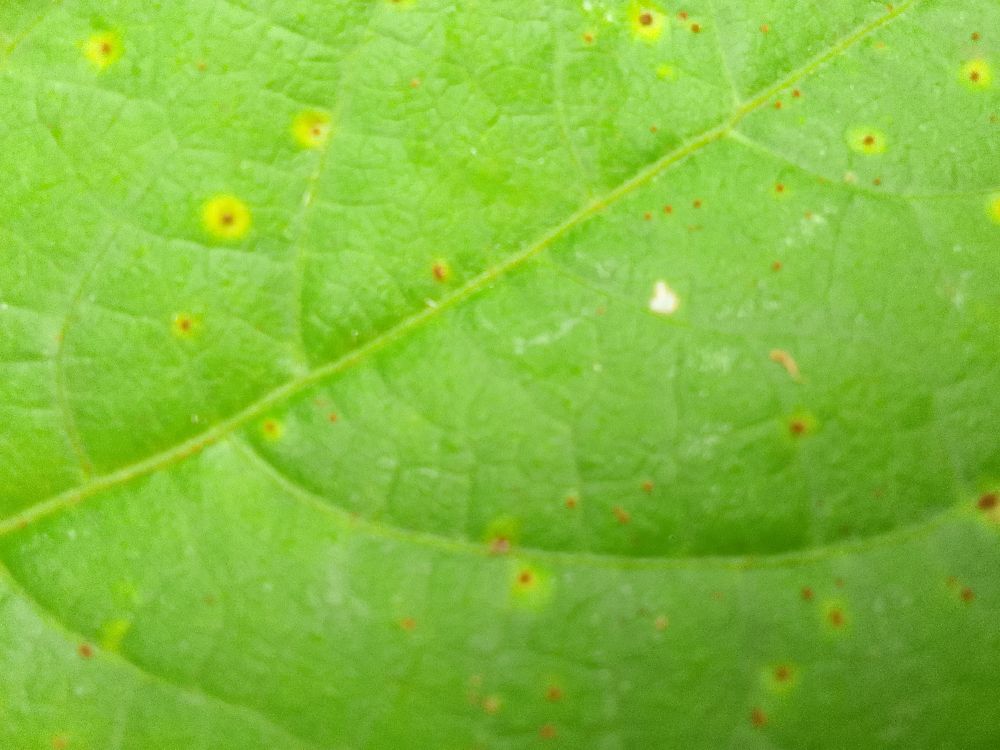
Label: rust